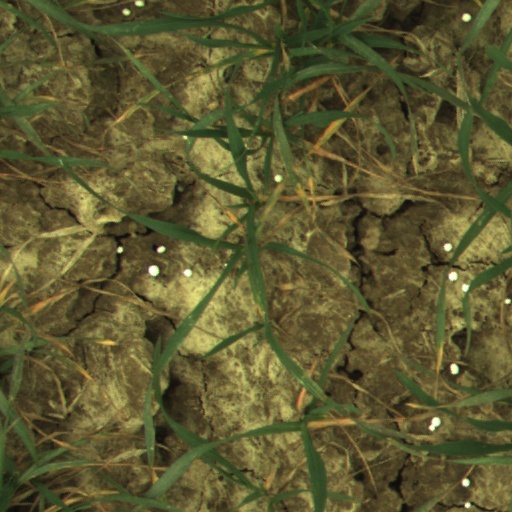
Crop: wheat